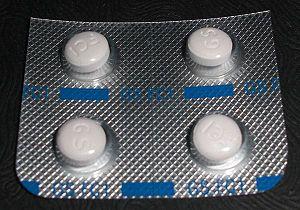
La paroxétine, commercialisée dans certains pays sous les noms de Paxil, Deroxat ou Seroxat, est un antidépresseur inhibiteur sélectif de la recapture de la sérotonine mis sur le marché en 1992 par la firme GlaxoSmithKline. Il en existe aujourd'hui plusieurs génériques. Elle est généralement commercialisée sous forme de chlorhydrate hémihydrate de paroxétine, parfois sous forme de chlorhydrate anhydre de paroxétine ou de mésilate de paroxétine.